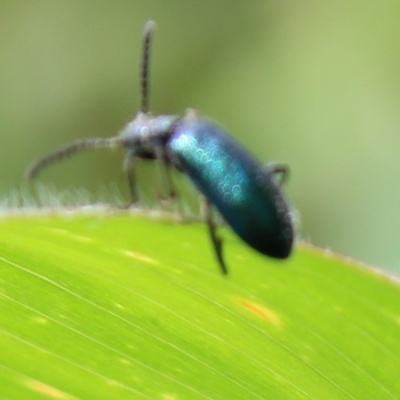
Crop: Maize
Condition: leaf beetle